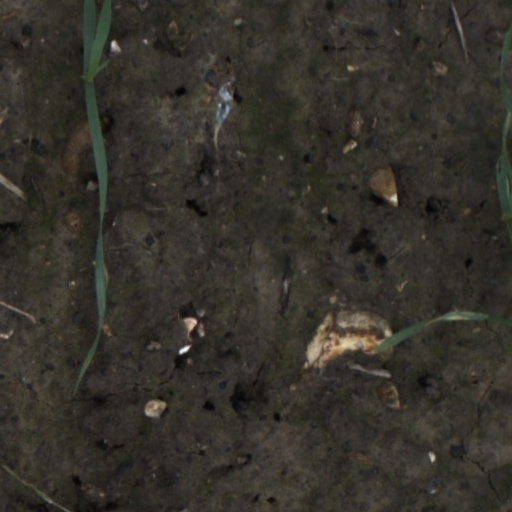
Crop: wheat